Braxton Key

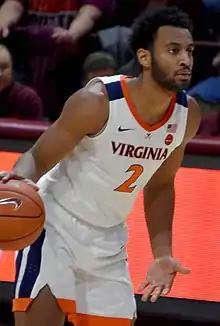
Key with Virginia in 2019

Braxton Key (born February 14, 1997) is an American professional basketball player who last played for the Golden State Warriors of the National Basketball Association (NBA). He played college basketball for the Alabama Crimson Tide and the Virginia Cavaliers.